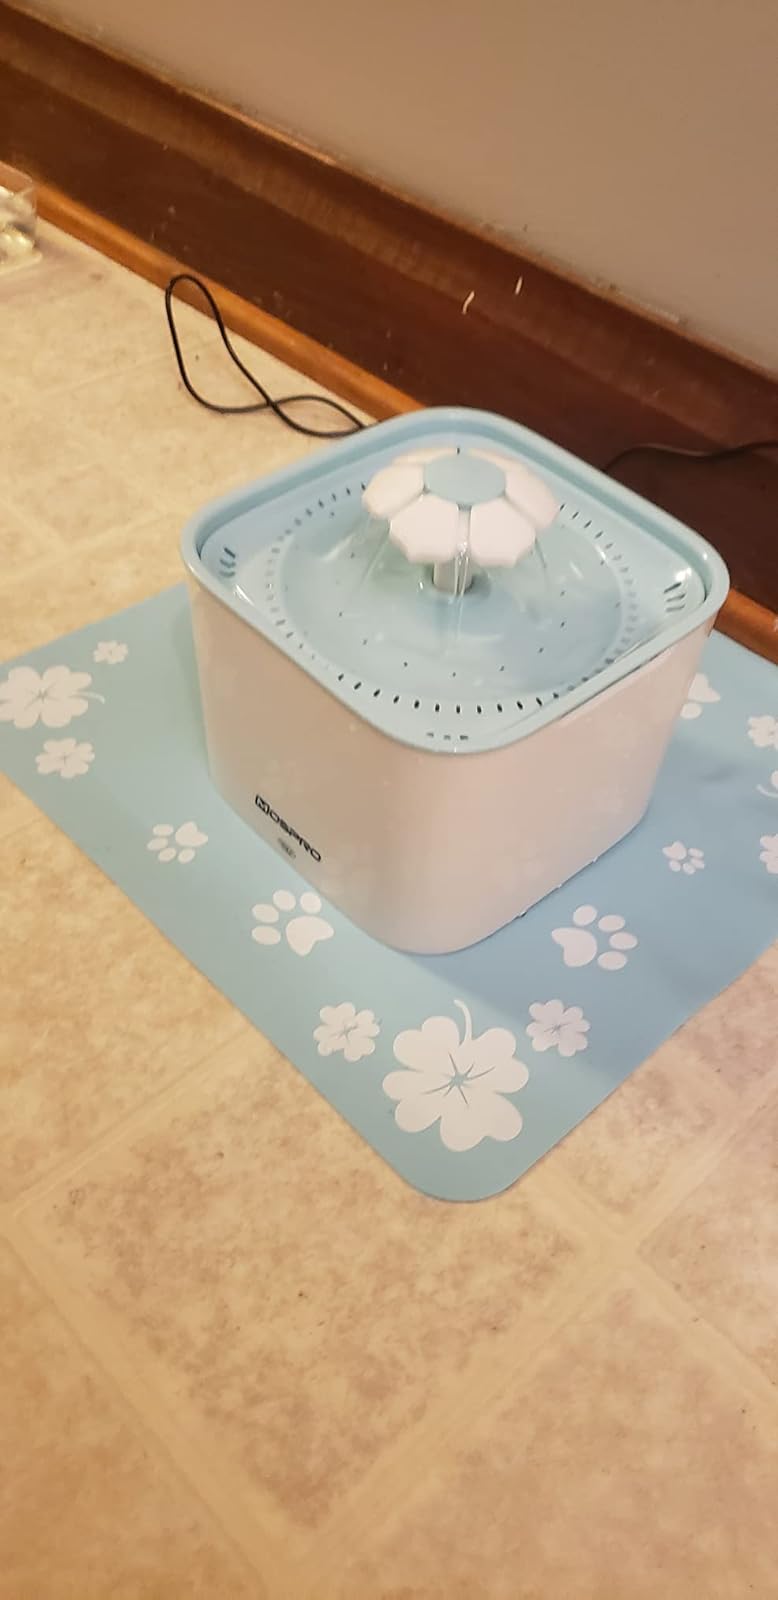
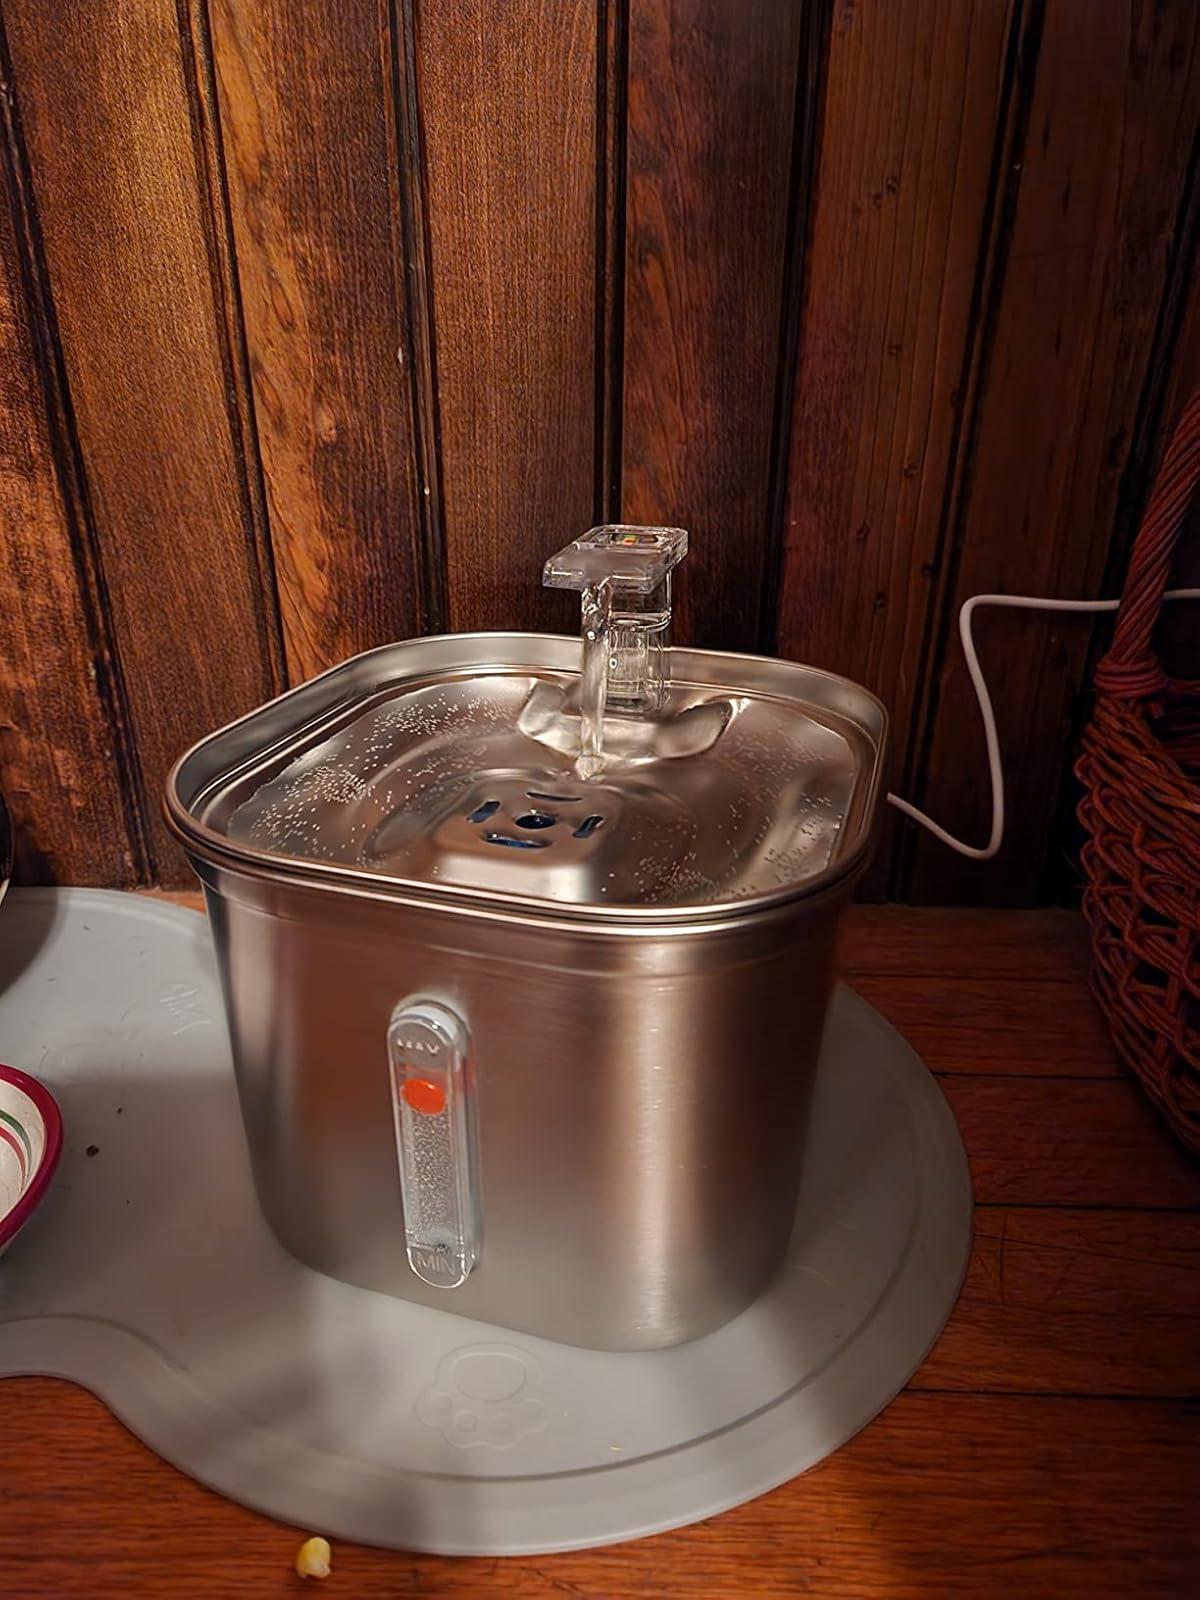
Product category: items_bowl
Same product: no